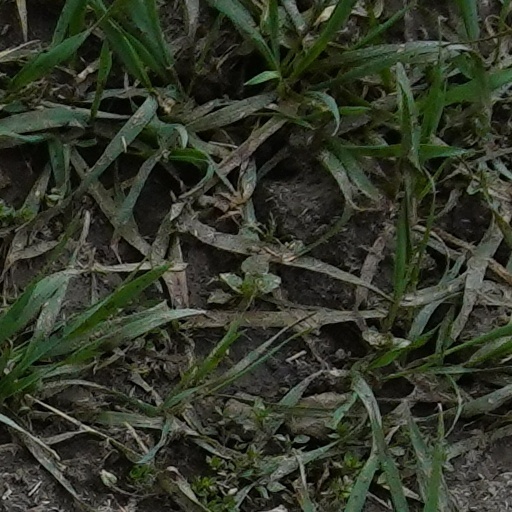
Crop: wheat